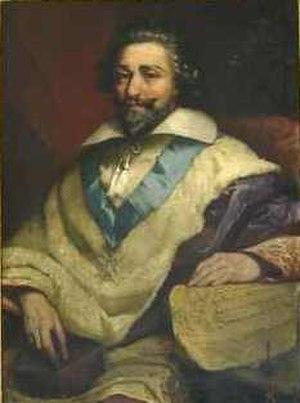
Portrait de Jean-François de Gondi (1594-1654), premier archevêque de Paris
L’archevêque de Paris est un des 23 archevêques de France.
L'abbaye Notre-Dame de la Chaume est une ancienne abbaye bénédictine, située dans la commune de Machecoul, dans le département français de la Loire-Atlantique.
Albert de Gondi, 1ᵉʳ duc de Retz, dit le « maréchal de Retz », est un diplomate et un militaire français d'origine italienne, connu pour avoir été l'un des principaux hommes de confiance de la reine de France Catherine de Médicis dans les années 1570.